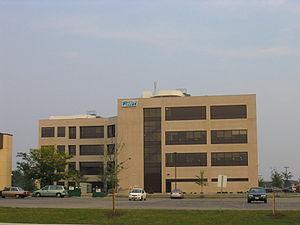
Research In Motion Limited, renommée BlackBerry le 30 janvier 2013, est une société canadienne spécialisée dans la conception, la fabrication et la commercialisation de solutions sans fil pour le marché de la communication mobile. De plus, elle opère un système de messagerie électronique sans fil, système dont la partie la plus visible est le BlackBerry.